WinSport

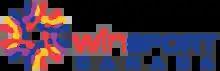
WinSport Canada logo

The Calgary Olympic Development Association (CODA), operating as WinSport, is a non-profit organization based in Calgary, Alberta, Canada whose mandate is to provide training and development to Canada's Olympic athletes, and to maintain the facilities built for the 1988 Winter Olympics. The organization was founded in 1956 to bring the Olympics to Calgary, succeeding in its fourth attempt. WinSport has been credited with dramatically improving Canada's performance at the Olympics, as medal totals have increased at each subsequent Winter Games held since 1988, to a peak of 26 in the 2010 Winter Olympics.